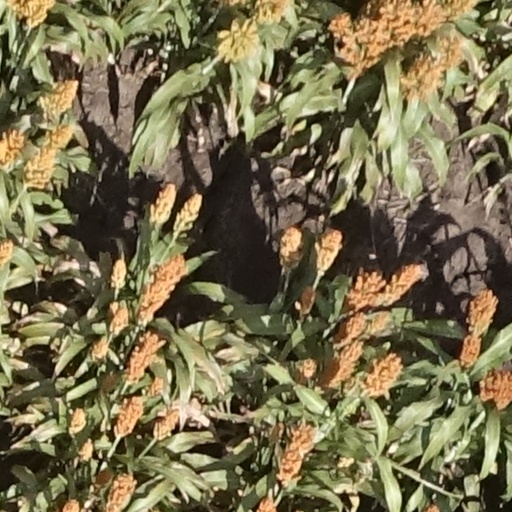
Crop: sorghum